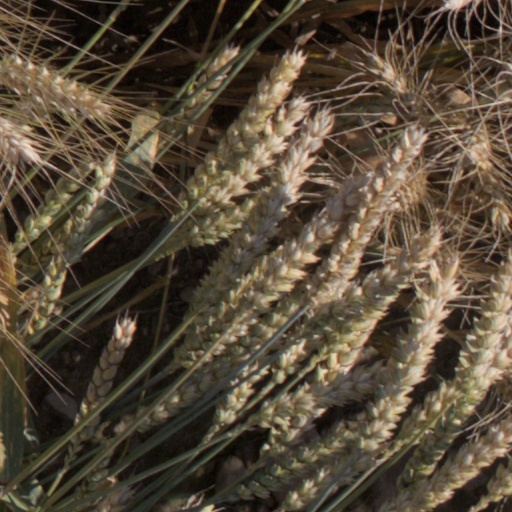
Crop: wheat